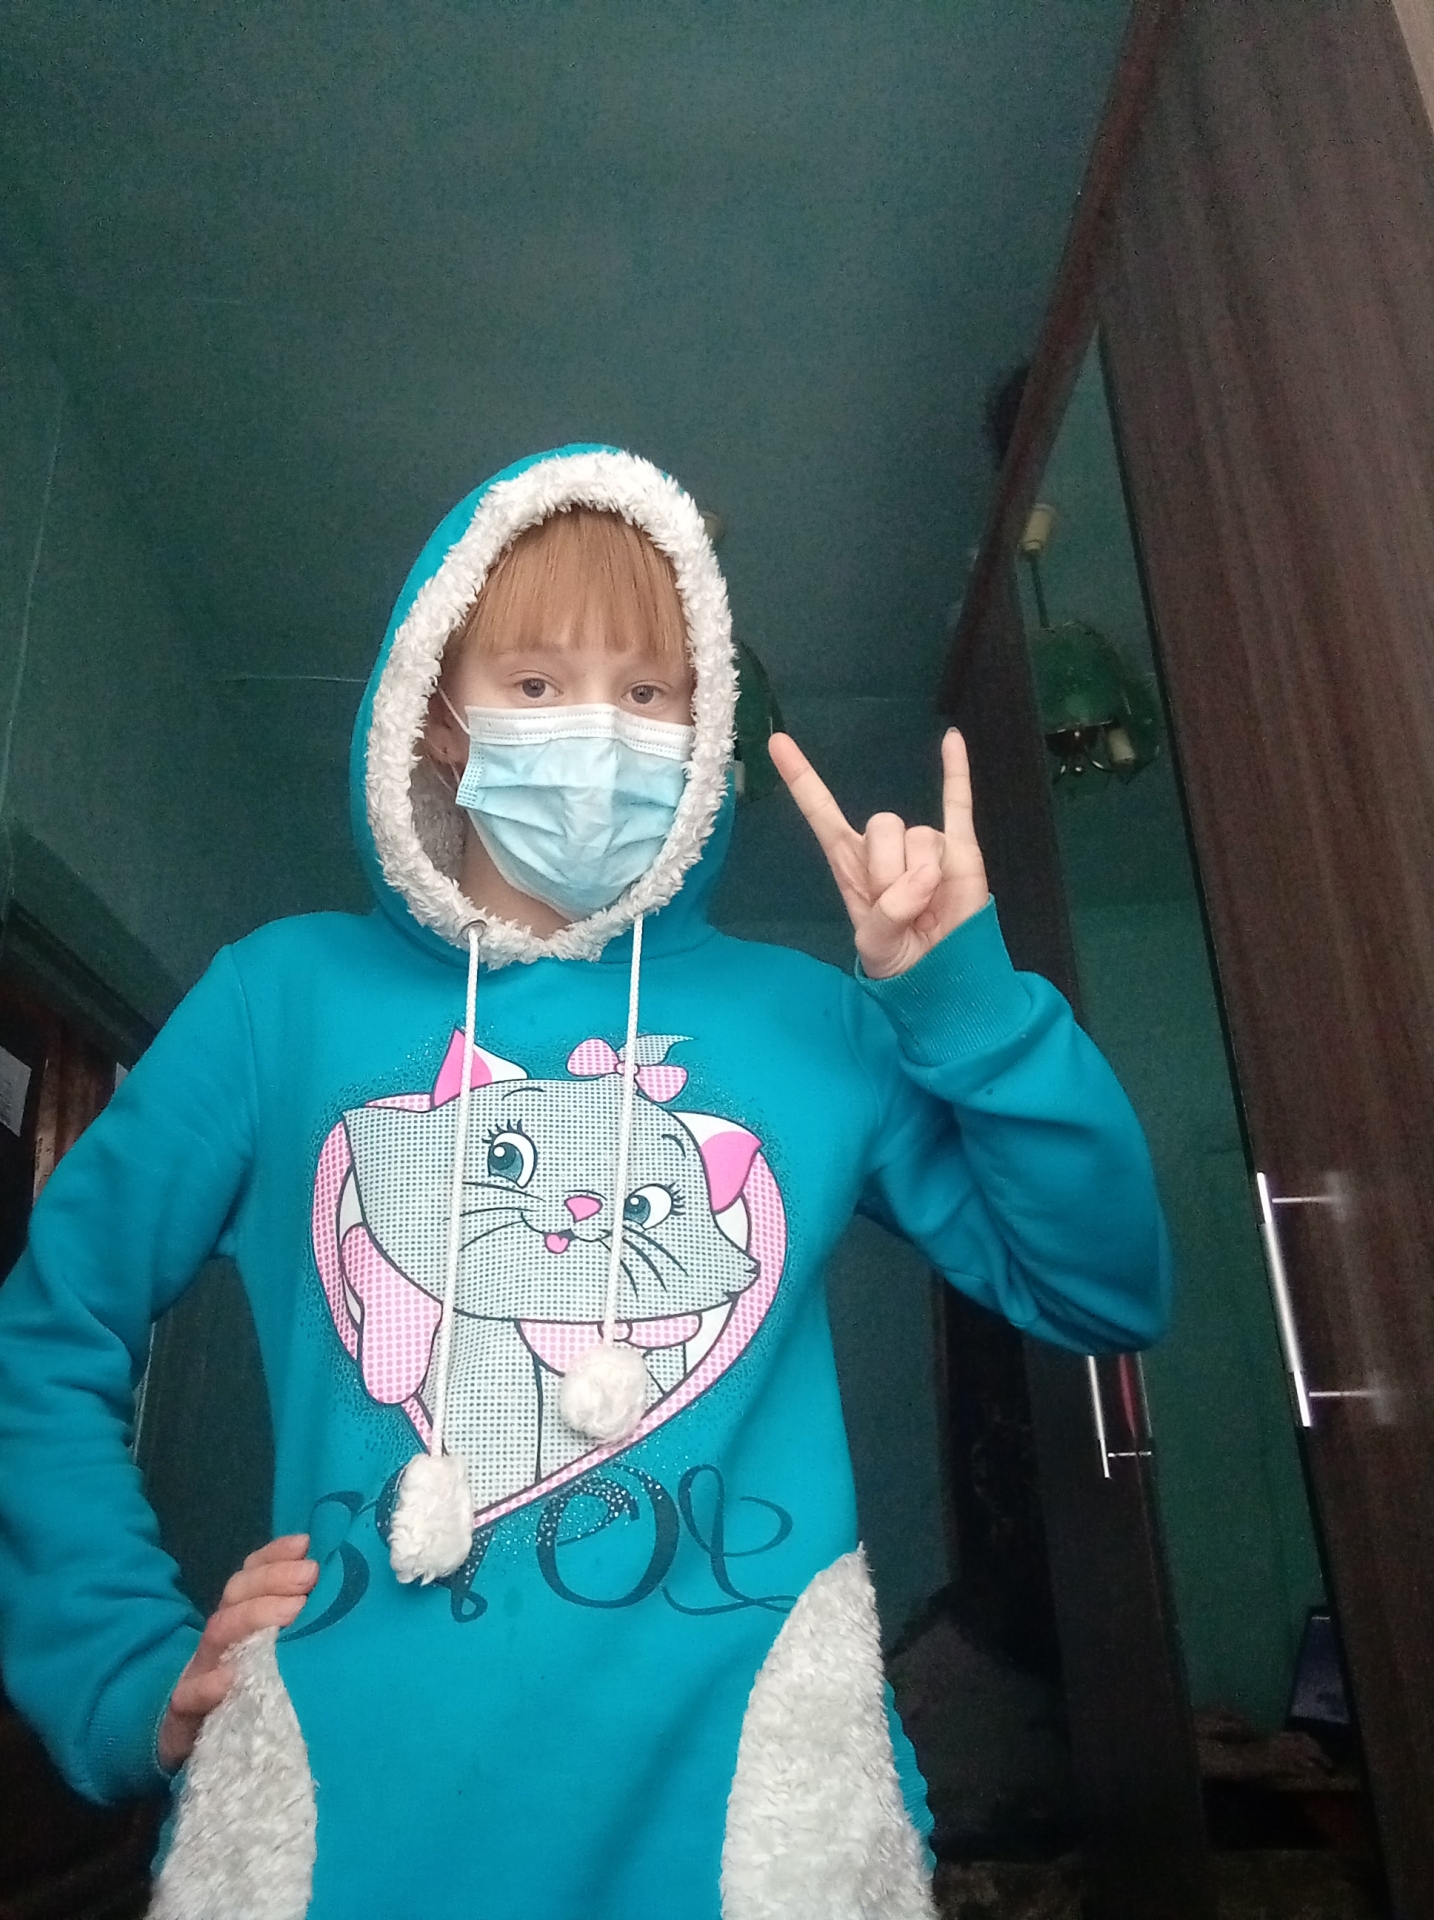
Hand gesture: rock